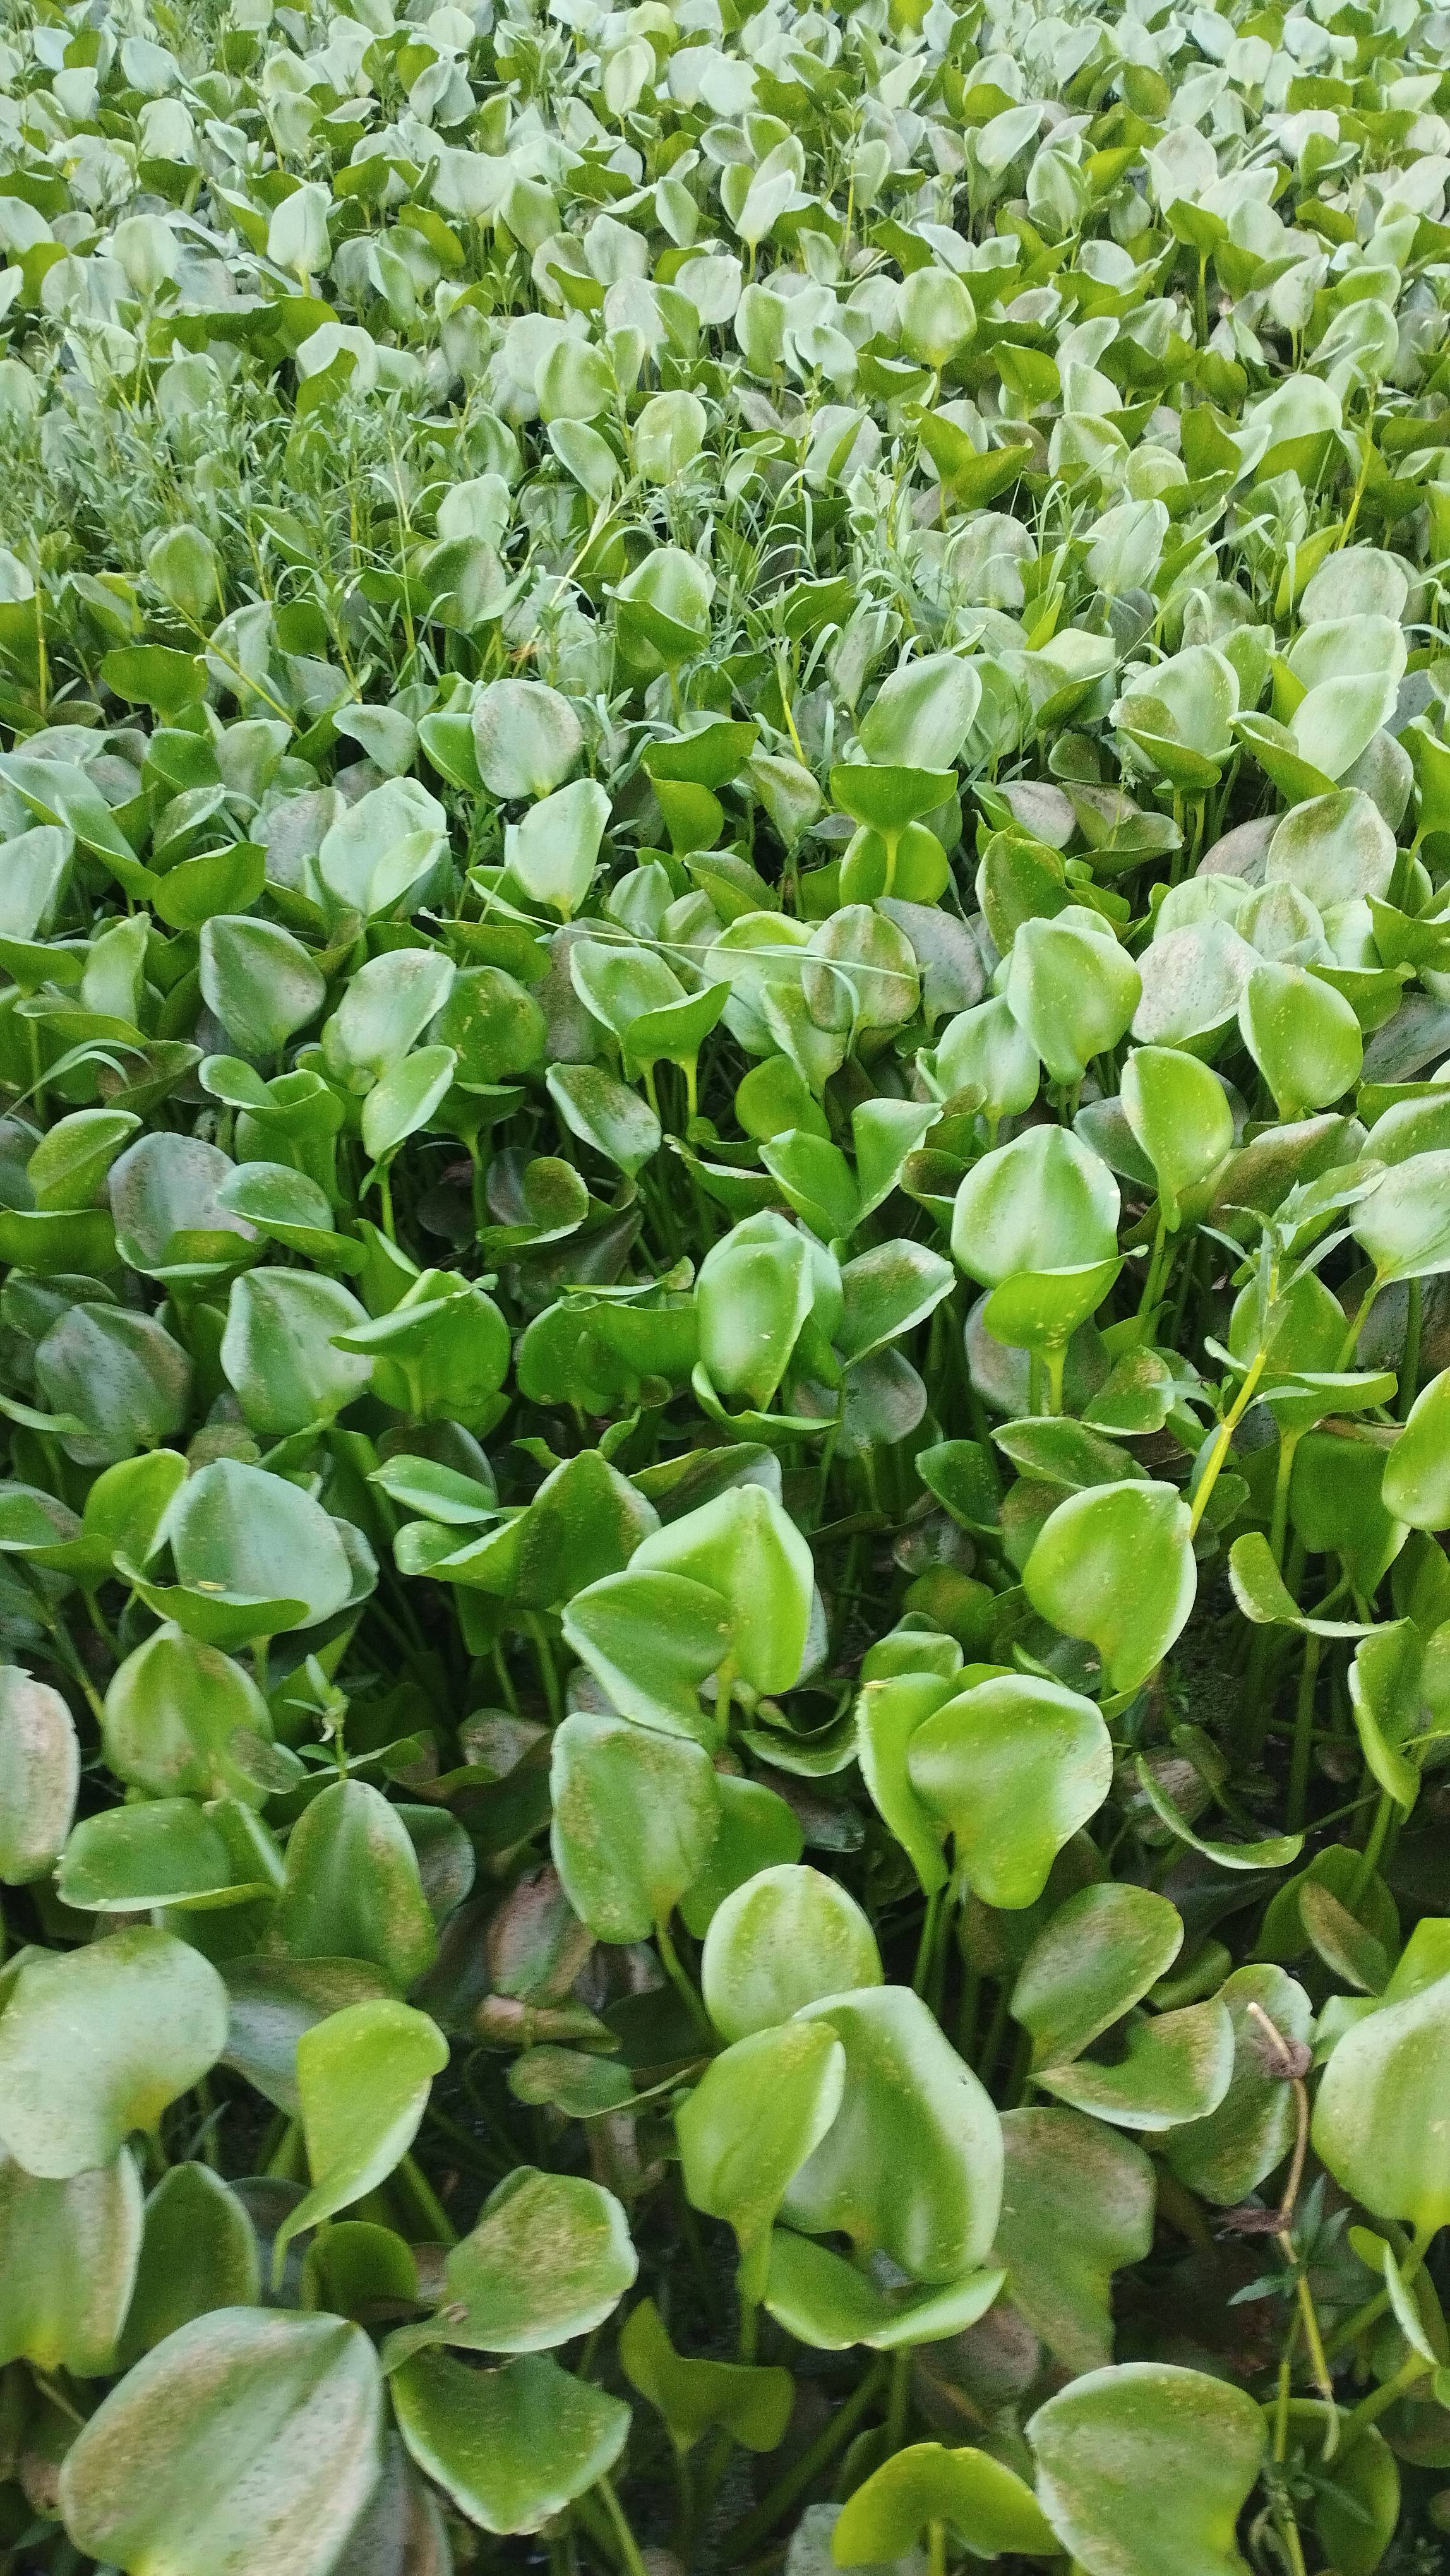
Species: Common Water Hyacinth (Eichornia crassipes)